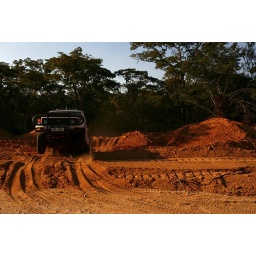
A 4x4 vehicle ramps over a sand bank in a road between Cuchi and Menongue, Southern Angola.